François Clouet

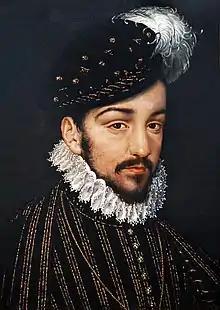
"Charles IX of France"

One of his most remarkable portraits is that of Mary, Queen of Scots, a drawing in chalks in the Bibliothèque Nationale, and of similar character are the two portraits of Charles IX and the one at Chantilly of Marguerite of France.